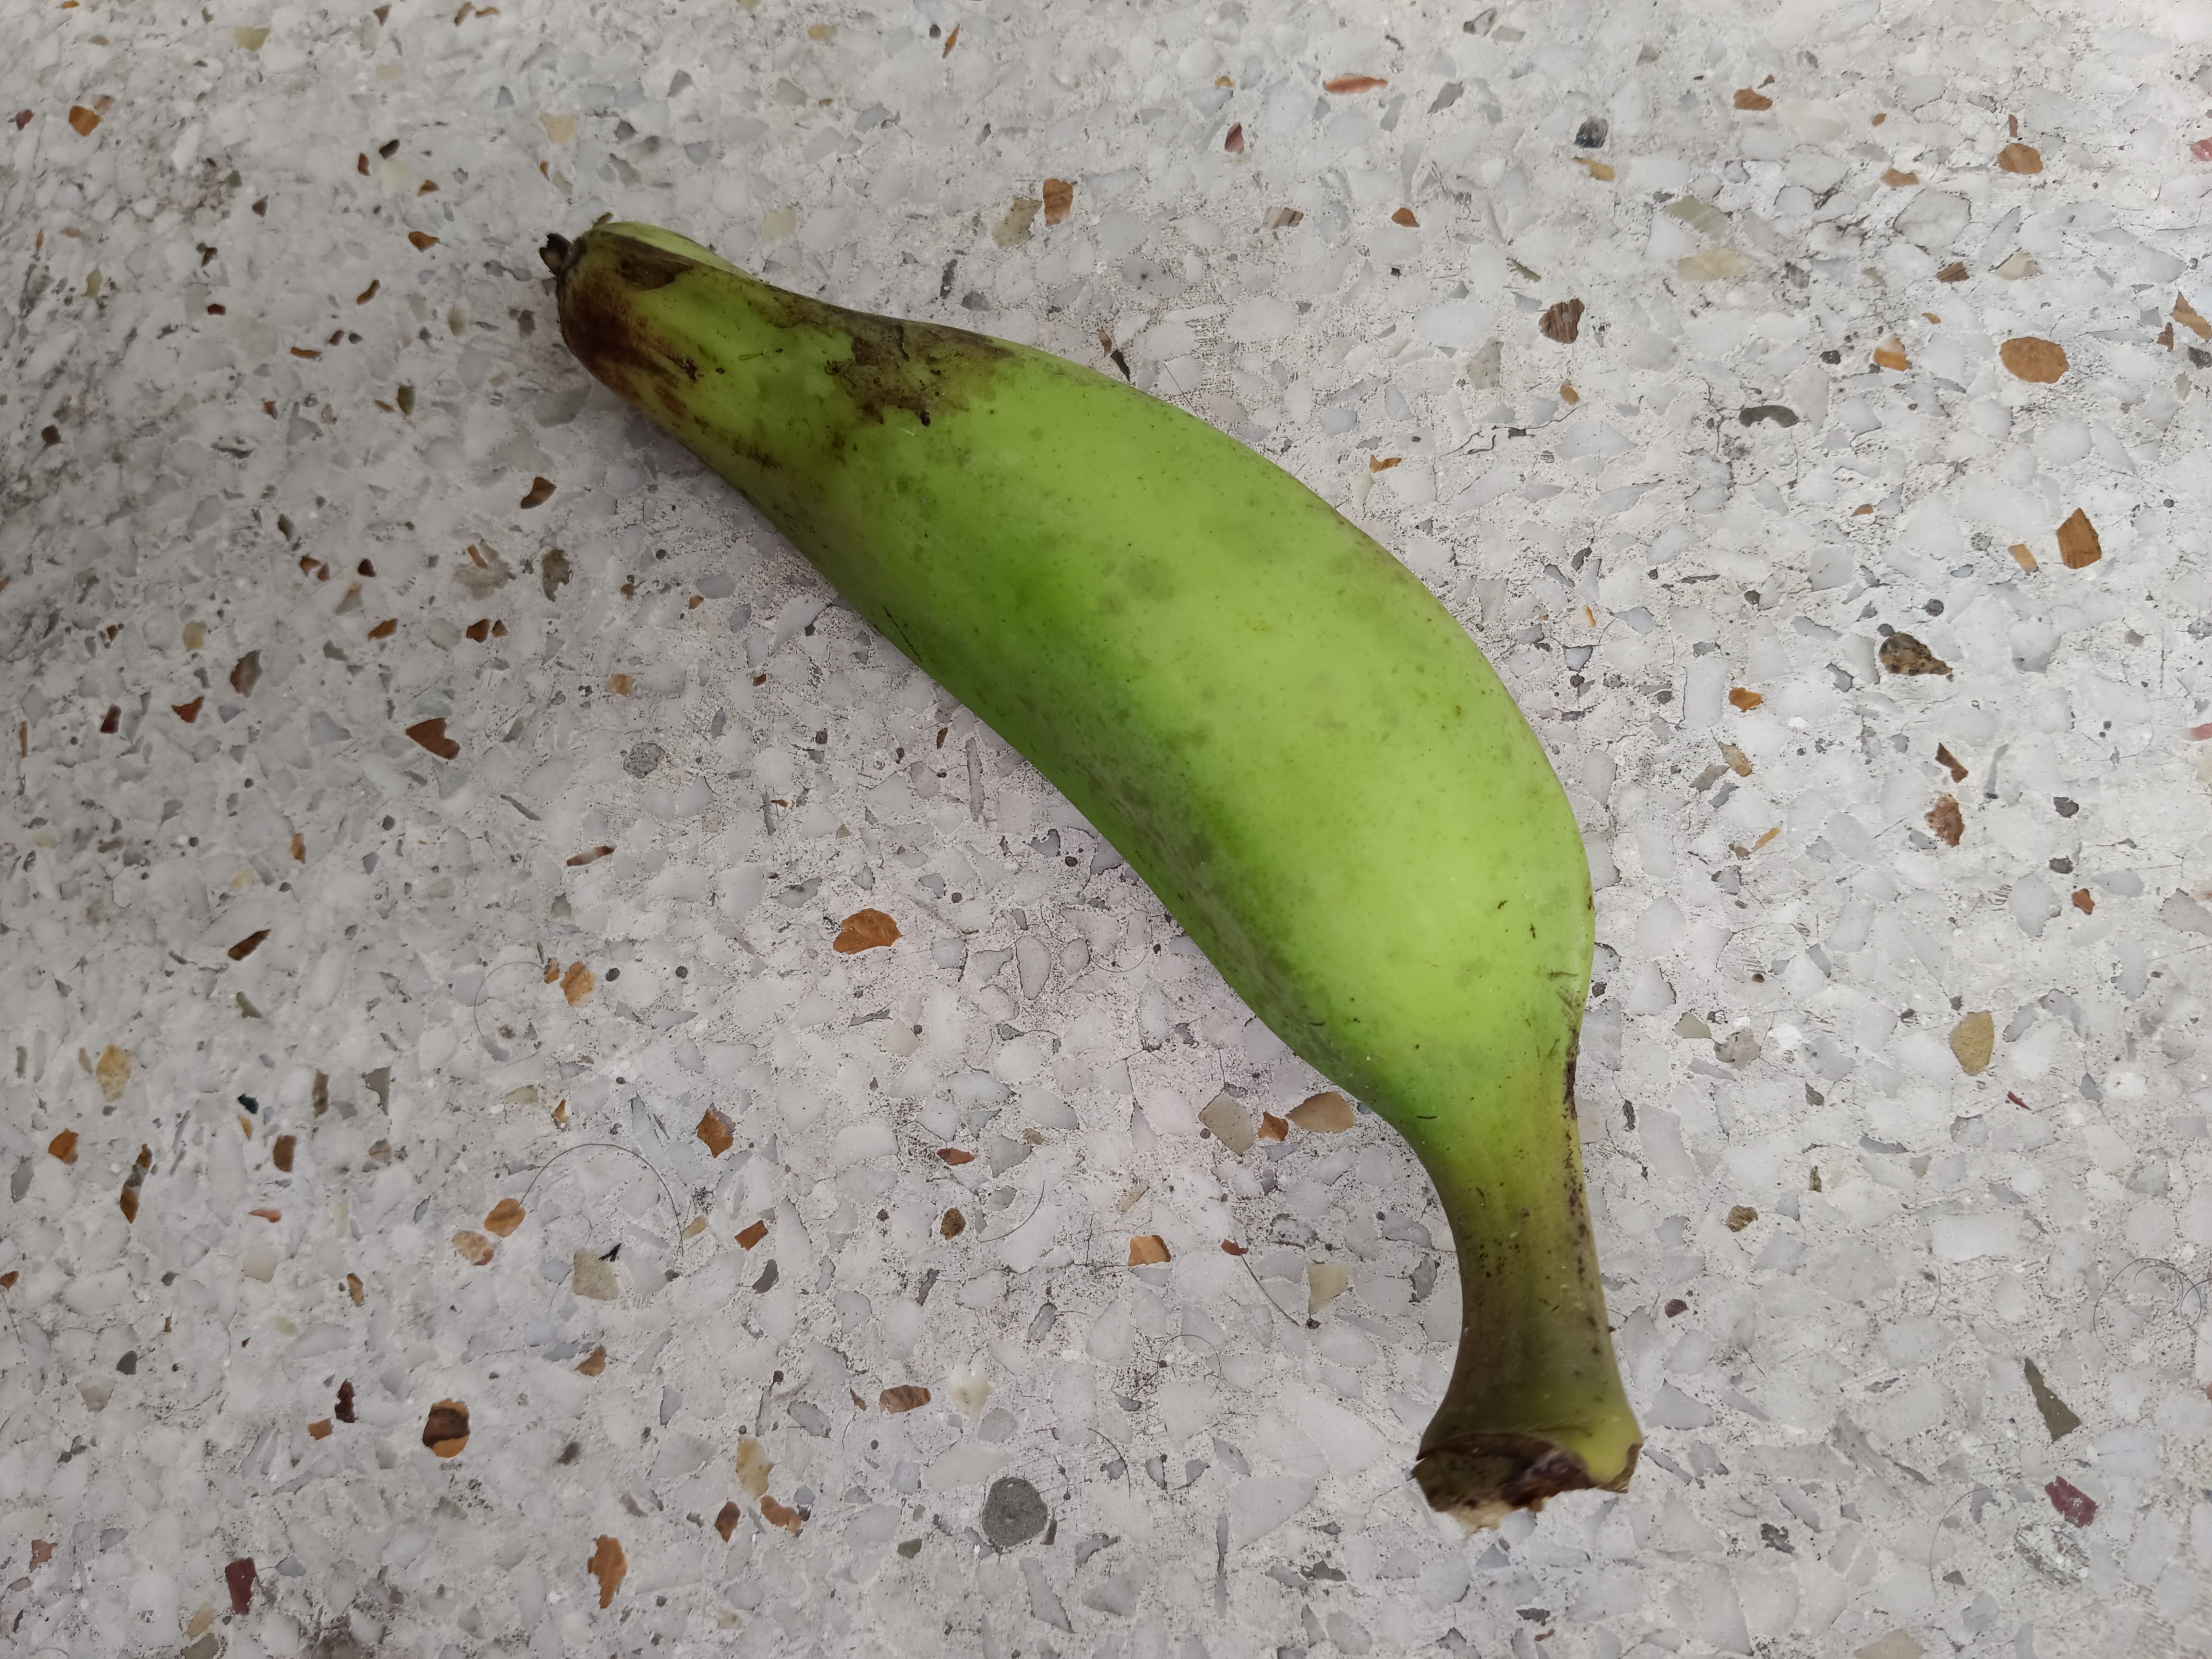
Banana variety: Anaji